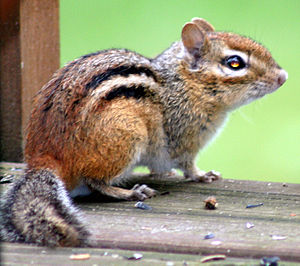
Jordegern
Tamias striatus
Tamias striatus
Jordegern er en lille gnaver som modsat de fleste andre gnavere går i hi om vinteren.